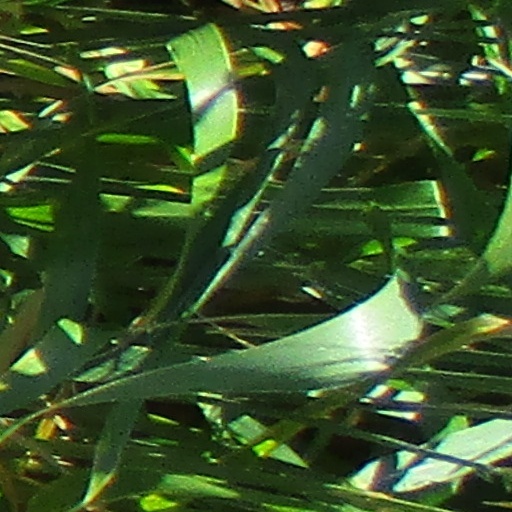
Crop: wheat